Australia Hall

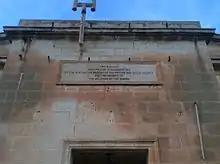
Plaque on front façade

In 1978, the British military vacated Pembroke, and the hall became property of the Government of Malta. A year later, the building was transferred to the Malta Labour Party in exchange for some property in Marsa.